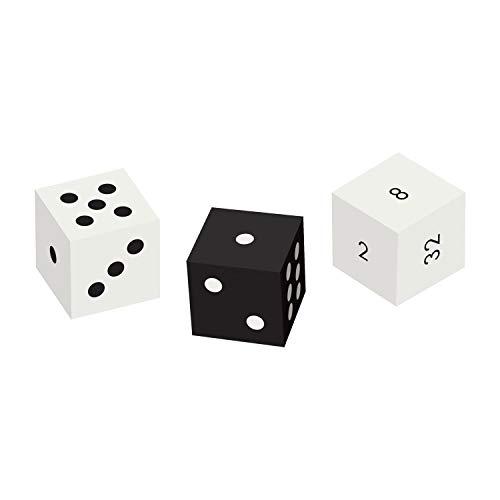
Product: Galison David Hicks Backgammon Set
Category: Toys & Games | Games & Accessories | Board Games
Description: Gorgeous David hicks backgammon set includes 1 game board, 30 painted wood playing pieces, 4 die, and 1 doubling cube.
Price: $24.22
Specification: ProductDimensions:15x9x1.5inches|ItemWeight:1.6pounds|ShippingWeight:1.6pounds(Viewshippingratesandpolicies)|ASIN:0735360588|Itemmodelnumber:9780735360587|Manufacturerrecommendedage:8yearsandup